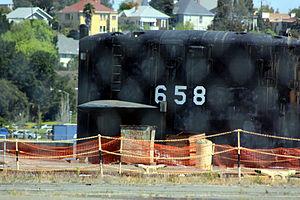
L'USS Mariano G. Vallejo (SSBN-658) est un sous-marin nucléaire lanceur d'engins de la classe Benjamin Franklin de l'United States Navy. Il est nommé en l'honneur de Mariano Guadalupe Vallejo, un important homme politique californien. Le SSBN-658 est par ailleurs le seul navire à honorer sa mémoire.